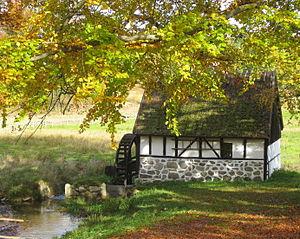
Kulturen est un musée de plein-air dont le site principal est situé dans le centre ville de Lund, au sud de la Suède. L'association qui permit la création de ce musée fut fondée en 1882, et le musée ouvrit de façon permanente en 1892, ce qui en fait le second plus vieux musée de plein-air de Suède après Skansen à Stockholm, et l'un des plus vieux au monde. Le musée retrace l'évolution de l'habitat, des outils et des habits en Suède.